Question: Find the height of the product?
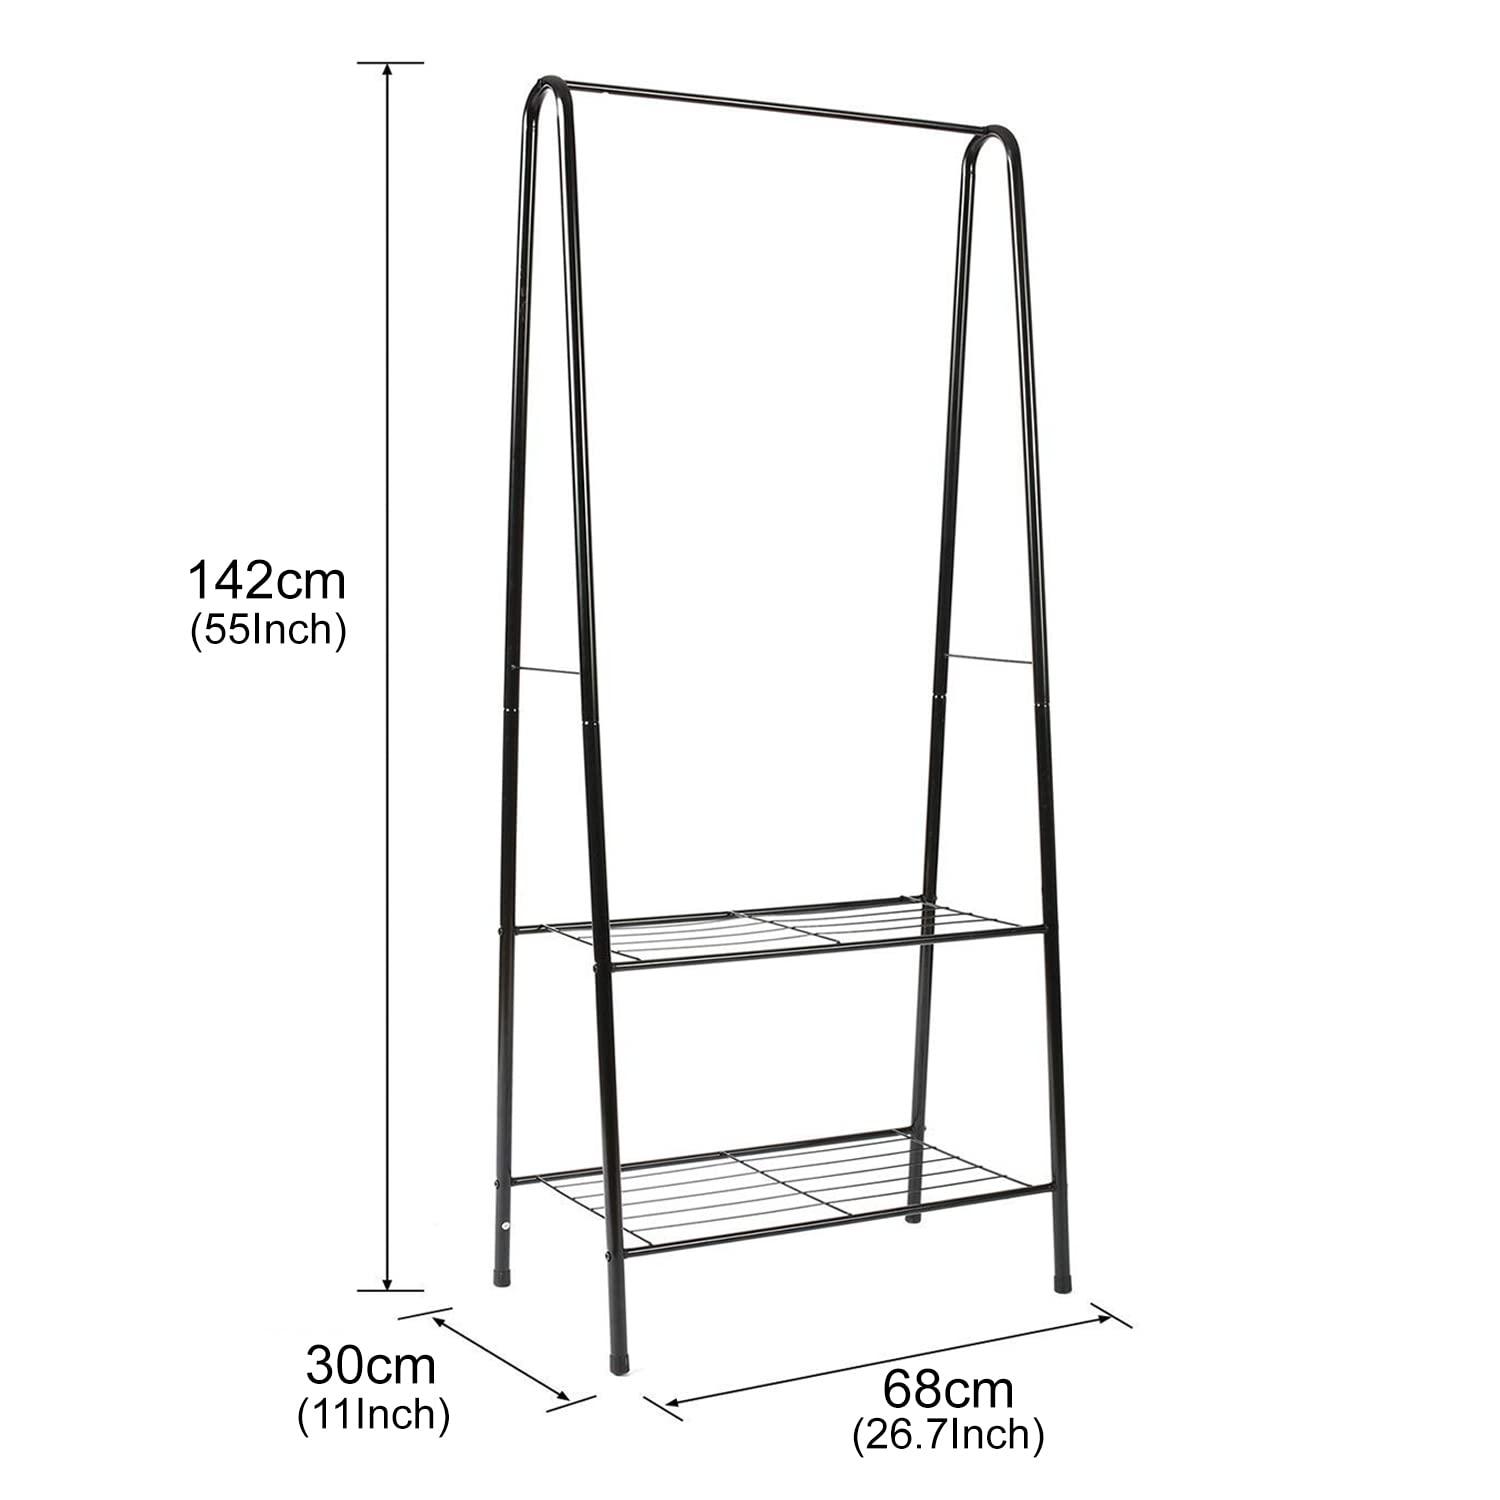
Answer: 55.0 inch